Alexander McDonald (sculptor)

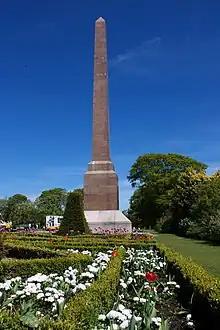
McGrigor obelisk in Duthie Park

His son (1837-1884) continued the firm after his father's death. William Leslie appears to have got on better with father than son, and resigned in 1863 to go into local politics. McDonald jr. had brought Sydney Field into the firm in 1860 to increase artistry, and made him a full partner in 1863 when Leslie left, creating McDonald & Field.